Charles B. Wang Community Health Center

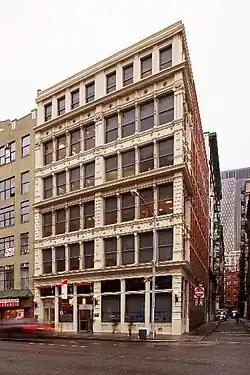
Location on Canal Street

The Charles B. Wang Community Health Center (CBWCHC), founded in 1971, is a nonprofit organization and Federally Qualified Health Center in New York City. The Health Center provides primary health care to members of the community with a focus on Asian Americans. There are six locations in Lower Manhattan and Flushing, Queens. In 2023, the Health Center served more than 59,000 patients and 285,000 service visits. The Health Center's staff are fluent in Mandarin, Cantonese, Taishanese, Shanghainese, Hokkien, Vietnamese, and Korean. The Health Center serves all patients regardless of language, immigration history, insurance status, or ability to pay.